Ocean color

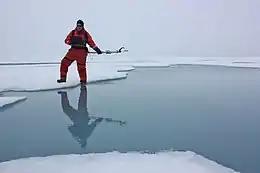
A researcher uses a spectroradiometer to measure the light energy radiating from an ice melt pond in the Chukchi Sea in summer 2011.

Researchers use ocean color data in conjunction with meteorological data and field sampling to forecast the development and movement of harmful algal blooms (commonly referred to as "red tides," although the two terms are not exactly the same). For example, MODIS data has been used to map "Karenia brevis" blooms in the Gulf of Mexico.